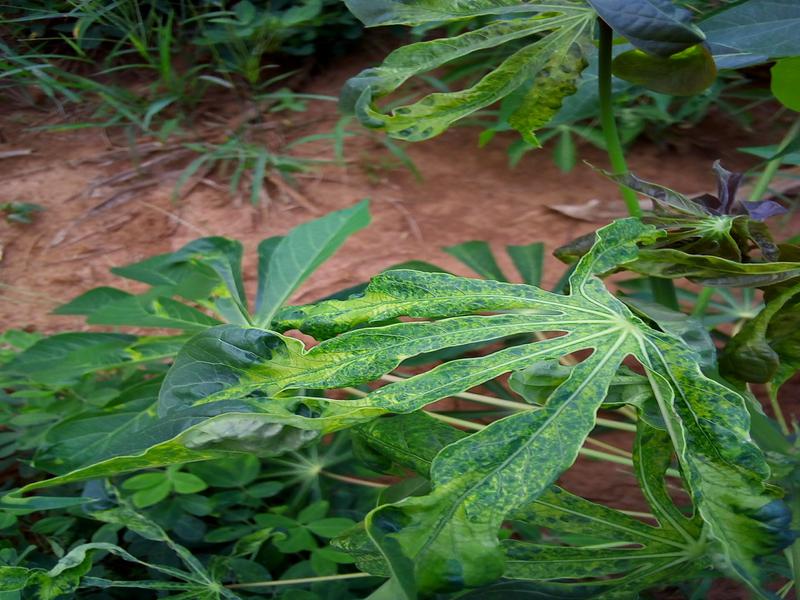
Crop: cassava
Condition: mosaic_disease